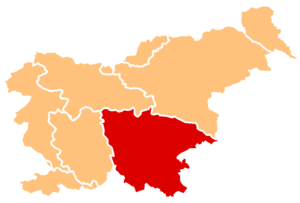
La Basse-Carniole est une région traditionnelle de la Slovénie. D'un point de vue historique, son nom tire son origine du territoire austro-hongrois de la Carniole. La région de la Carniole-Blanche est considérée comme partie intégrante de la Basse-Carniole. Le principal centre de la région est la localité de Novo Mesto. Les autres localités sont Kočevje, Grosuplje, Krško, Trebnje, Črnomelj, Semič, et Metlika.